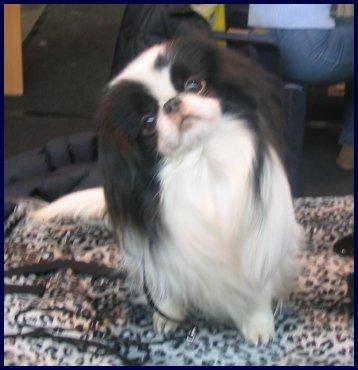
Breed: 249-n000106-Japanese_spaniel